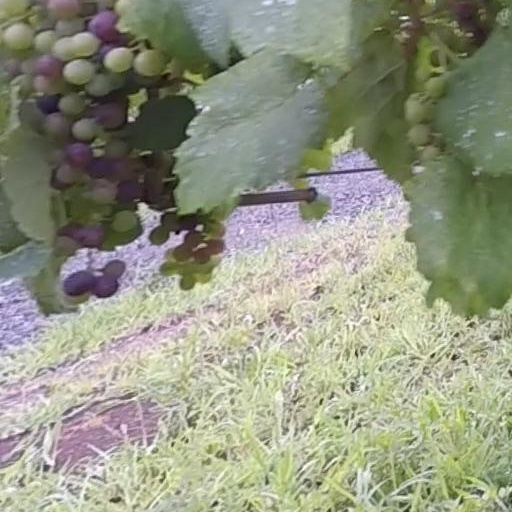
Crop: grape